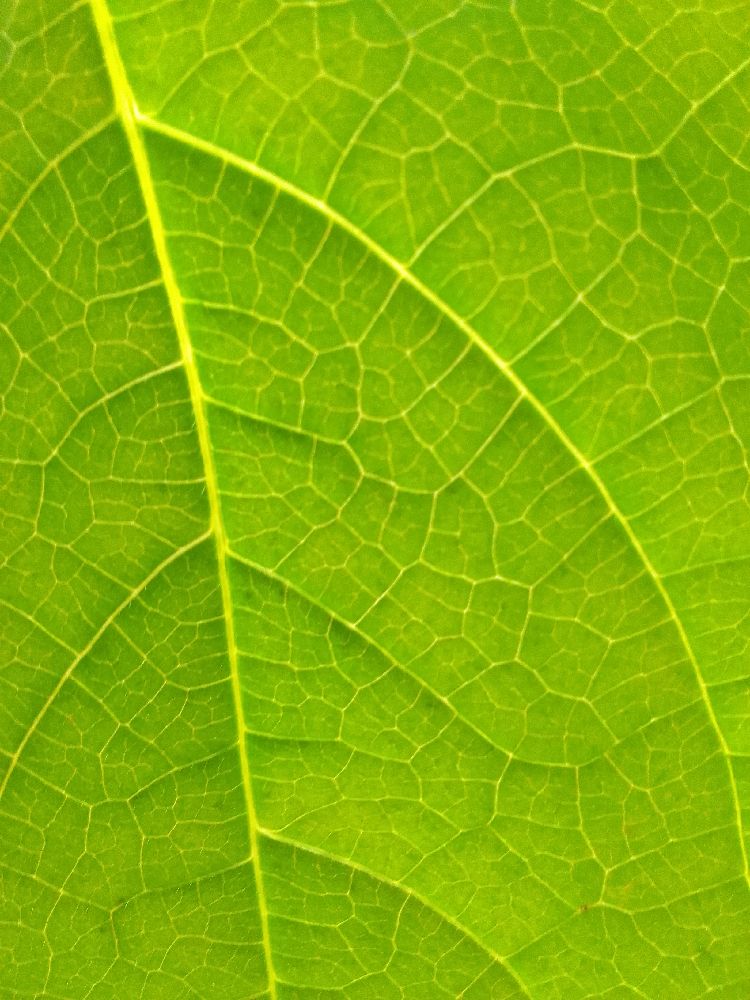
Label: healthy